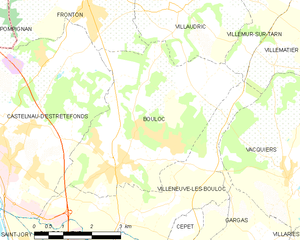
Bouloc est une commune française située dans le sud-ouest de la France, dans le département de la Haute-Garonne, en région Occitanie. La commune se situe entre Toulouse et Montauban, dans le nord de la Haute-Garonne, au cœur de l'aire urbaine de Toulouse.